Jean-Louis Le Moigne

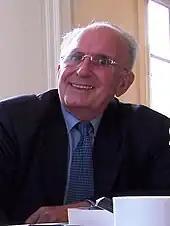
Le Moigne in 2007

Jean-Louis Le Moigne (22 March 1931 – 16 November 2022) was a French specialist in systems theory and constructivist epistemology. He was an alumnus from École Centrale Paris. Le Moigne died in Paris on 16 November 2022, at the age of 91.